Anguilla

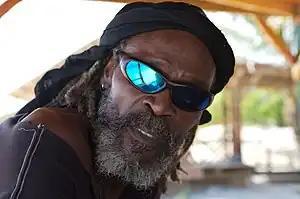
Bankie Banx, noted reggae artist and poet from Anguilla who has built up an international following

Anguillan cuisine is influenced by native Caribbean, West African, Spanish, French, and English cuisines. Seafood is abundant, including prawns, shrimp, crab, spiny lobster, conch, mahi-mahi, red snapper, marlin, and grouper. Salt cod is a staple food eaten on its own and used in stews, casseroles and soups. Livestock is limited due to the small size of the island and people there use poultry, pork, goat, and mutton, along with imported beef. Goat is the most commonly eaten meat, used in a variety of dishes. The official national food of Anguilla is pigeon peas and rice.